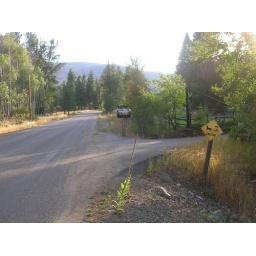
Funny sign on the road to our Inn in Winthrop.